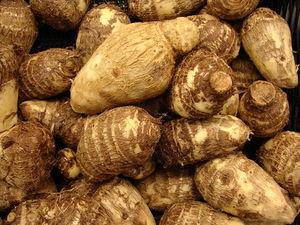
Le taro, aussi appelé songe, madère, racine madère, chou chine ou dachine, est un tubercule alimentaire des régions tropicales produit par des plantes de la famille des Aracées, le plus souvent de la sous-famille des Aroideae. Le terme peut désigner également la plante elle-même, dont les autres parties peuvent aussi être consommées après préparation car, comme le tubercule, consommées crues, elles sont amères et irritantes à cause de la présence de cristaux d'oxalate de calcium. Ce légume serait originaire de Birmanie.
La cuisine des Tuvalu ou cuisine tuvaluane est principalement basée sur la noix de coco et les produits de la mer.